Freyr

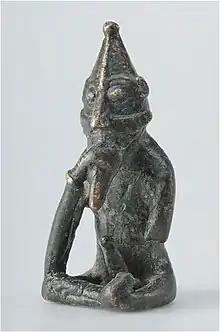
The Rällinge statuette from Södermanland, Sweden, believed to depict Freyr, Viking Age

Freyr (Old Norse: 'Lord'), sometimes anglicized as Frey, is a widely attested god in Norse mythology, associated with kingship, fertility, peace, prosperity, fair weather, and good harvest. Freyr, sometimes referred to as Yngvi-Freyr, was especially associated with Sweden and seen as an ancestor of the Swedish royal house. According to Adam of Bremen, Freyr was associated with peace and pleasure, and was represented with a phallic statue in the Temple at Uppsala. According to Snorri Sturluson, Freyr was "the most renowned of the æsir", and was venerated for good harvest and peace.